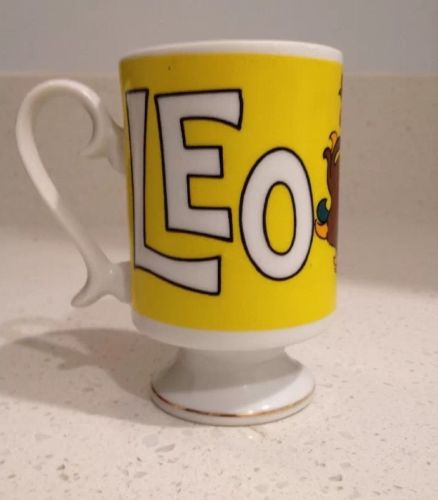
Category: mug